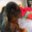
Label: dog